The Crimson Circle (1960 film)

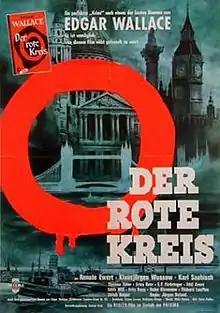
German poster

The Crimson Circle (German: Der rote Kreis) is a 1960 West German/Danish black and white crime film directed by Jürgen Roland and starring Renate Ewert, Klausjürgen Wussow and Karl-Georg Saebisch. It was an adaptation of the 1922 novel "The Crimson Circle" by the British writer Edgar Wallace.